Schools at War

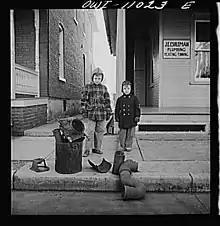

The Schools at War program was led by the director of the education division of the War Savings Staff of the Treasury Department, Homer W. Anderson, and was intended to unify and coordinate the effort of 30 million school children in support of the war effort. Children were expected to provide direct financial aid, as well as indirect support by receiving instruction in "good citizenship" and the "preservation of democracy". Teaching thrift, conservation, and war finance was considered "educationally sound" and therefore not in conflict with the schools' primary function.